Keratometer

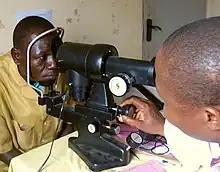
An eye doctor examining a patient with a keratometer

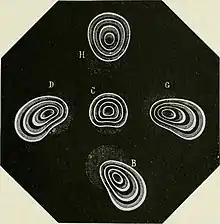
Typical presentations of keratoconus as detected through a keratometer

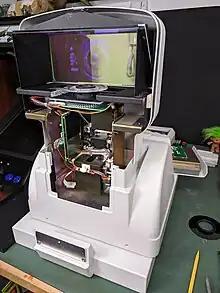
Shin Nippon Nvision K-5001 Refkeratometer

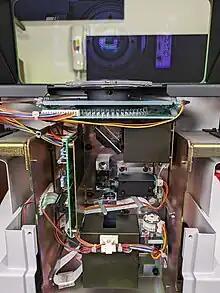
The optics inside a Shin Nippon Nvision K-5001 Refkeratometer

A keratometer, also known as an ophthalmometer, is a diagnostic instrument for measuring the curvature of the anterior surface of the cornea, particularly for assessing the extent and axis of astigmatism. It was invented by the German physiologist Hermann von Helmholtz in 1851, although an earlier model was developed in 1796 by Jesse Ramsden and Everard Home.